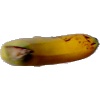
Label: banana_lady_finger